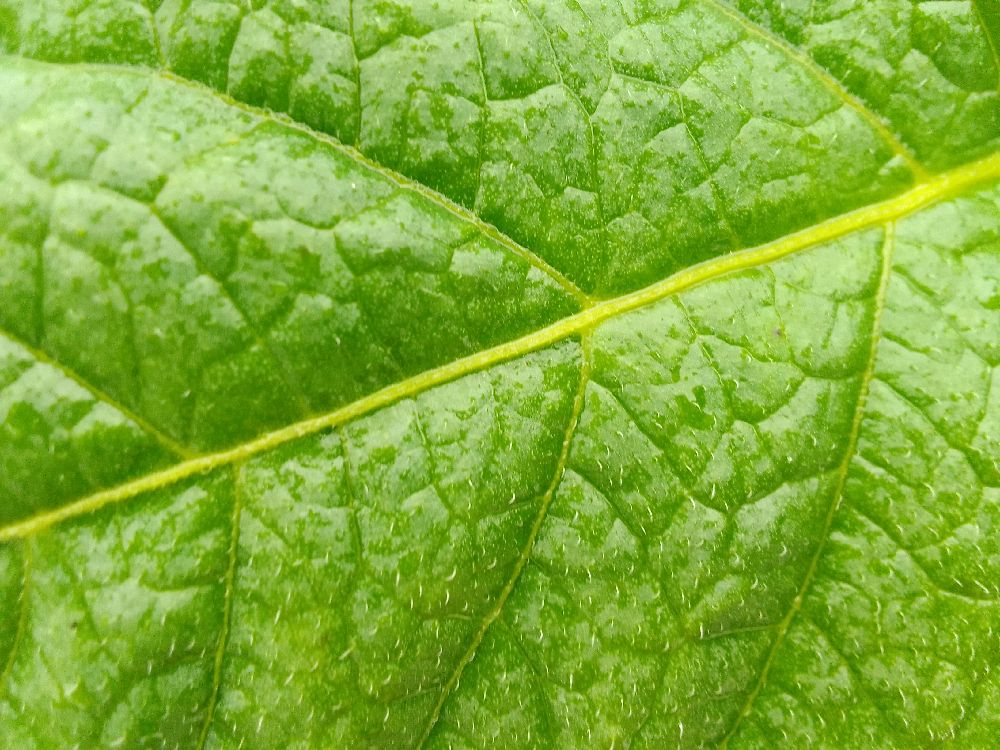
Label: Healthy